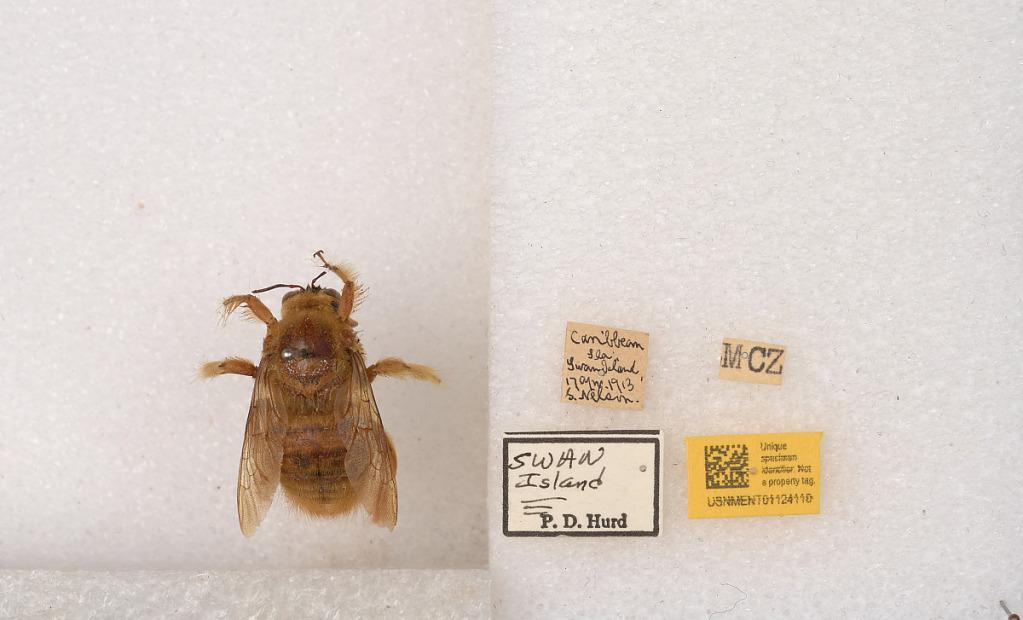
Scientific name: Xylocopa (Neoxylocopa) mexicanorum Cockerell
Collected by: C. Negrini
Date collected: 1913-4-17
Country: Honduras
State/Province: Bay Islands
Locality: Swan Island
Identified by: Hurd, P. D.